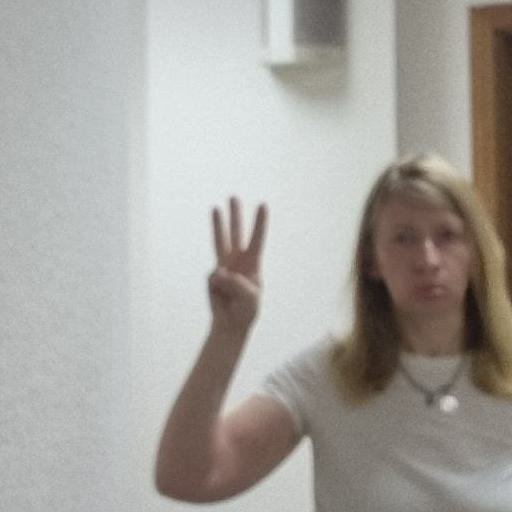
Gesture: three